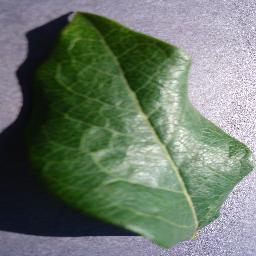
Label: Blueberry___healthy